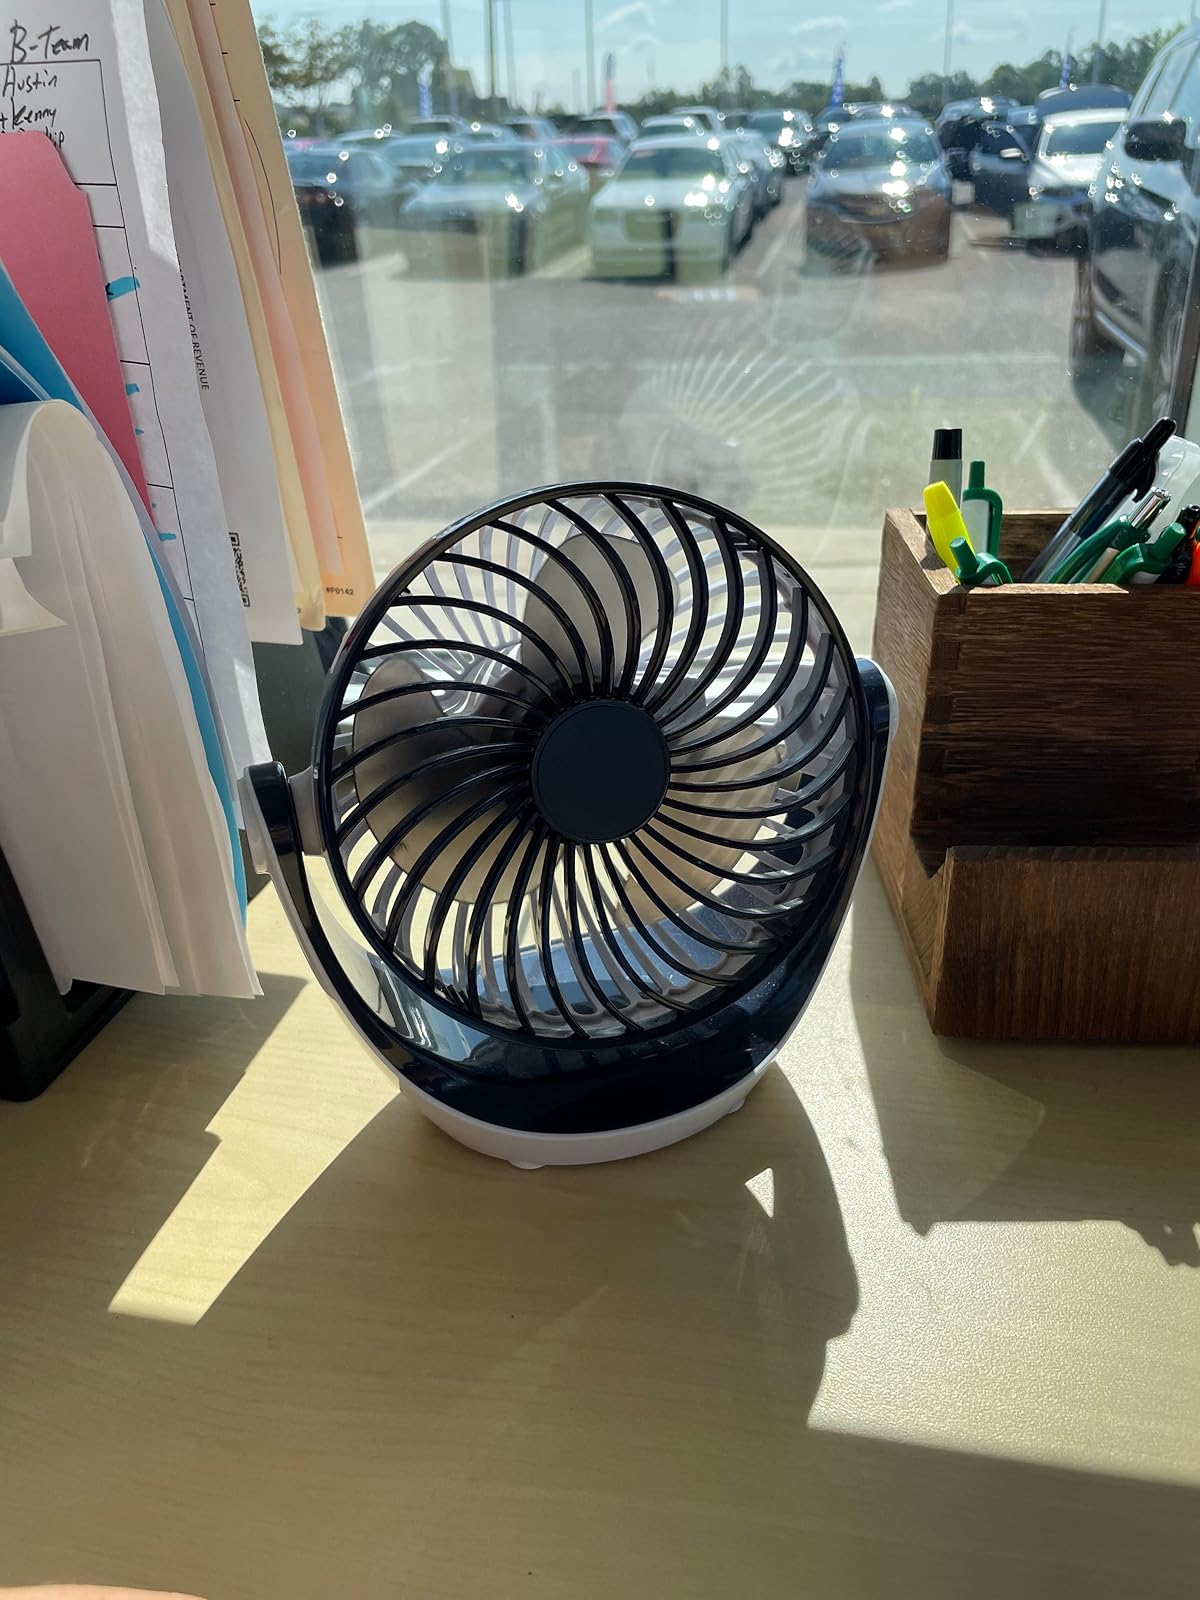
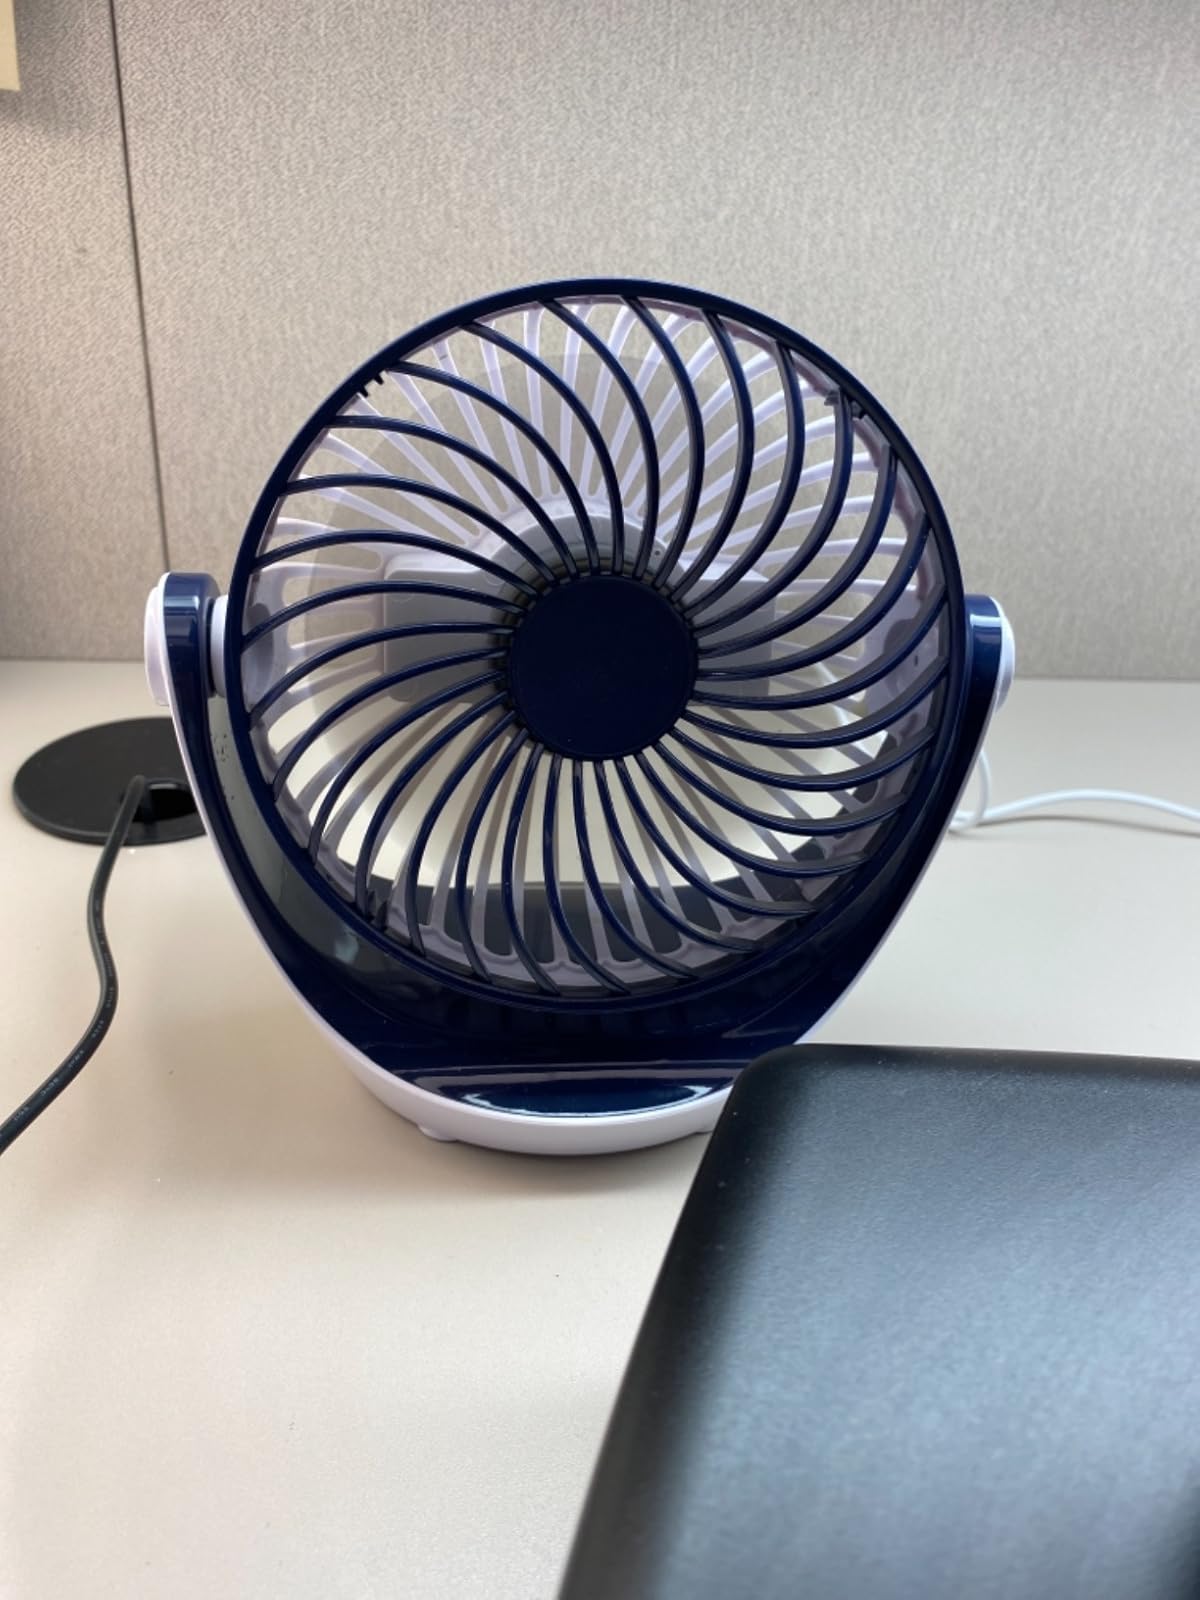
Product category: fan
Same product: yes